2014 Magyar Kupa final

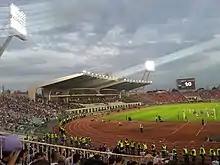
Puskás Ferenc Stadion hosted the final

The Magyar Kupa Final was the final match of the 2013–14 Magyar Kupa, played between Újpest and Diósgyőr.